Fish meal

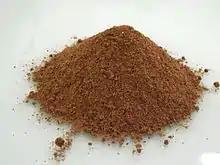
Powdered fish meal

Fish meal (sometimes spelled fishmeal) is a commercial product made from whole wild-caught fish, bycatch, and fish by-products to feed farm animals, such as pigs, poultry, and farmed fish. Because it is calorically dense and cheap to produce, fish meal has played a critical role in the growth of factory farms and the number of farm animals it is possible to breed and feed.